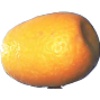
Label: Kumquats 1